Mindovsky House

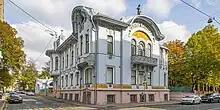
Mindovsky House, the Embassy of New Zealand in Moscow

Mindovsky House is an example of Art Nouveau architecture, designed by Lev Kekushev and built by the Moscow Trading-and-Construction Joint Stock Company in 1903. It is located at 44 Povarskaya Street in the Arbat district of Moscow.